Durham University

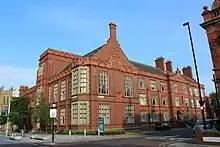
Durham University College of Medicine, Newcastle, now the Sutherland Building of Northumbria University

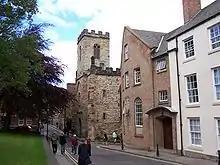
St Chad's College, one of the two independent colleges

The Newcastle division of the university, which comprised both Armstrong College (named after Lord Armstrong) and Durham University College of Medicine, quickly grew to outnumber the Durham colleges, despite the addition of two independent Anglican foundations: St Chad's College (1904) and St John's College (1909). A parliamentary bill proposed in 1907 would have fixed the seat of the university in Durham for only ten years, allowing the Senate to choose to move to Newcastle after this. This was blocked by John Taylor, MP for Chester-le-Street, with the support of graduates of the Durham colleges, until the bill was modified to establish a federal university with its seat fixed in Durham, as well as greater representation for the graduates (including that the chancellor would be appointed by convocation, as remains the case) and the abolition of "ad eundem" degrees. This reform also removed the university from the authority of the Dean and Chapter of Durham Cathedral, who had been the governors of the university since its foundation. Thirty years after this, the Royal Commission of 1937 recommended changes in the constitution of the federal university, resulting in the merger of the two colleges in the Newcastle Division to form King's College. The vice-chancellorship alternated between the Warden of the Durham Division and the Rector of the Newcastle Division, the chief academic and administrative officers of the two divisions under the 1937 statutes. The executive head of Durham University continues to use the title of "Vice-Chancellor and Warden".